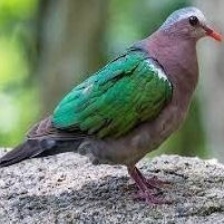
Species: GREEN WINGED DOVE
Scientific name: CHALCOPHAPS INDICA